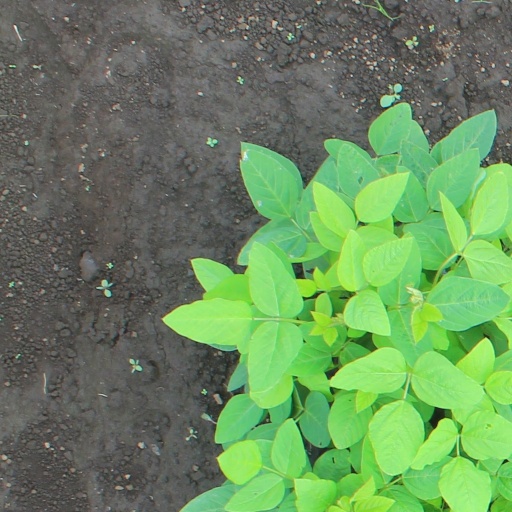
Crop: soybean